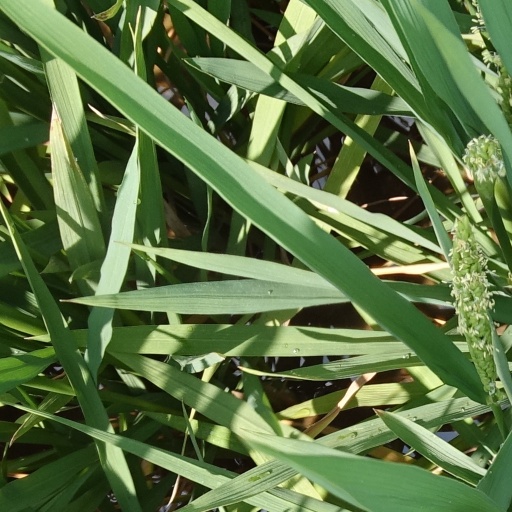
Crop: rice